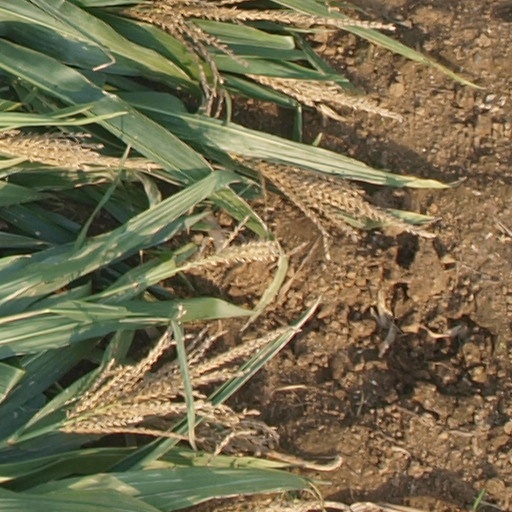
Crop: maize; corn